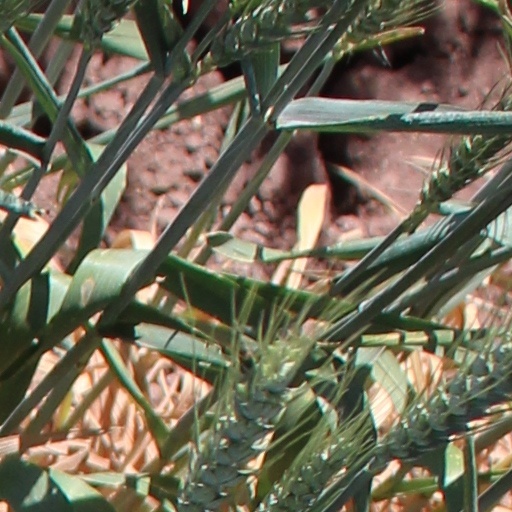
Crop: wheat